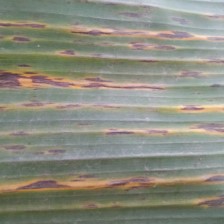
Label: sigatoka